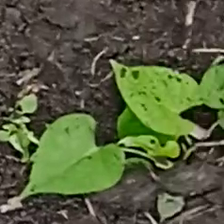
Weed species: Obscure_morning _glory(Ipomoea obscura)